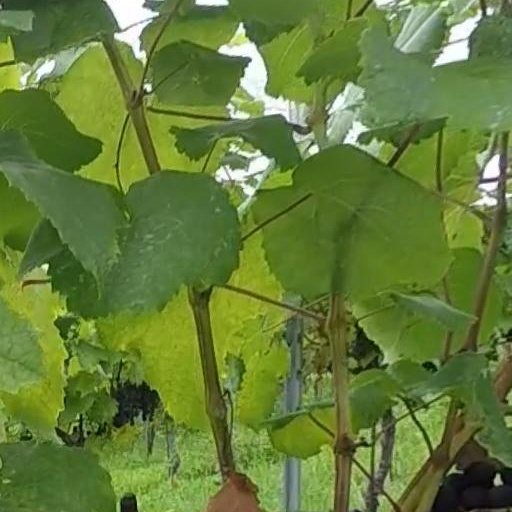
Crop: grape